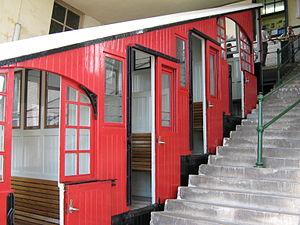
Funiculaire du mont Igeldo à la station supérieure (Saint Sebastienn, Espagne) Español: Funicular del monte Igeldo a la estacion superior (San Sebastián, España) Euskara: Igeldoko funikularra goiko geltokian (Donostia, Gipuzkoa)